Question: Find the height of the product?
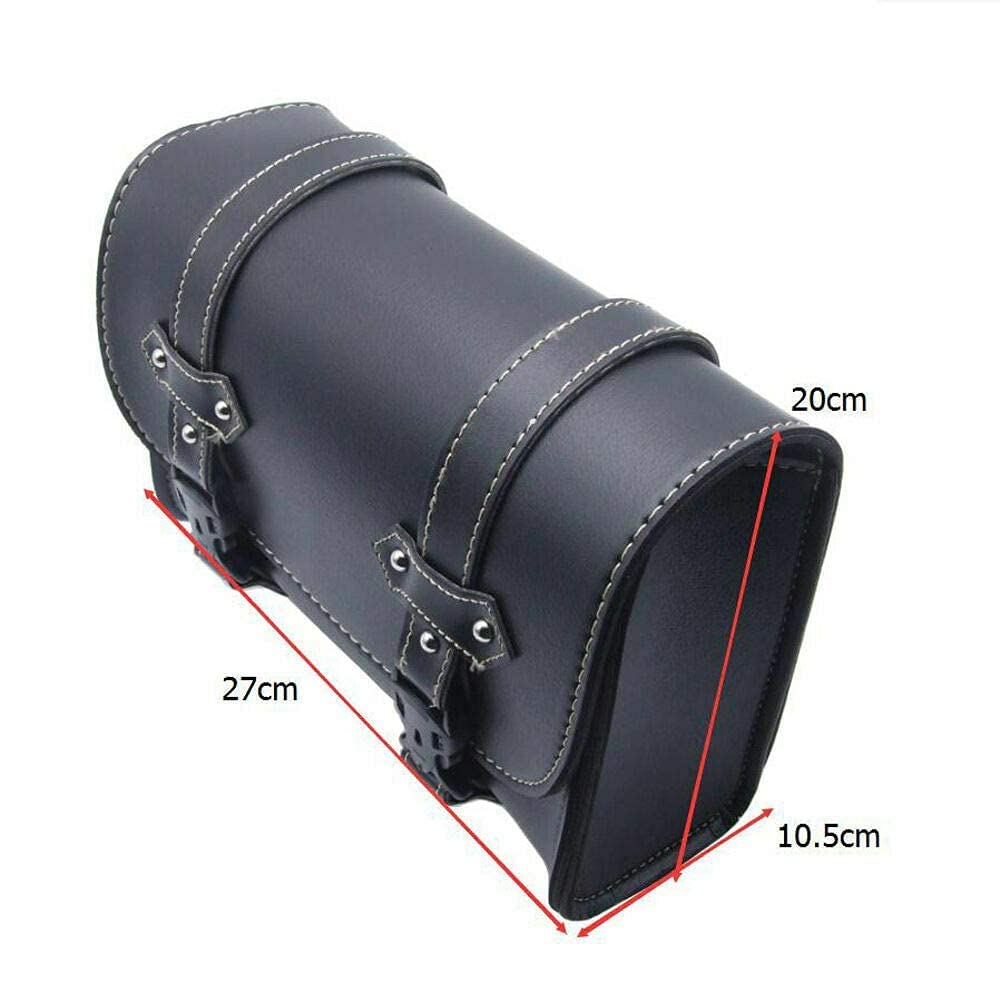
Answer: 27.0 centimetre